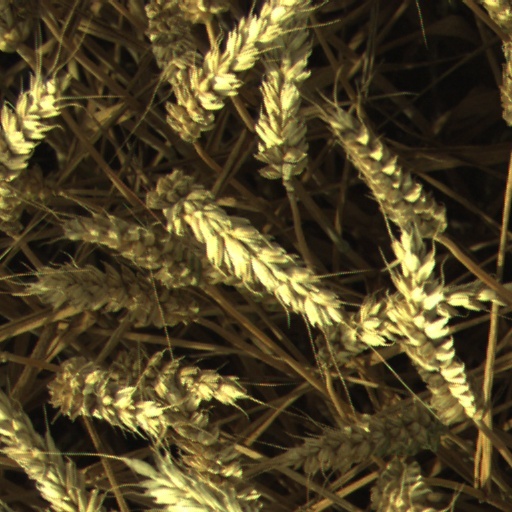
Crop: wheat